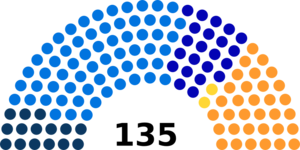
Diagramme des sièges au Conseil national suisse (1875)
Les élections fédérales suisses de 1875 se sont déroulées le 31 octobre 1875. Ces élections permettent d'élire au système majoritaire les 135 députés répartis sur 48 arrondissements électoraux eux-mêmes répartis sur les 22 cantons, siégeant au Conseil national, pour une mandature de trois ans.